Death Star

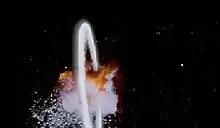
The explosion special effect depicted in the 2004 Special Edition of "A New Hope"

The grid plan animation shown during the Rebel briefing before the Death Star attack in "A New Hope" was an actual computer-graphics simulation developed by Larry Cuba at the University of Illinois Chicago alongside computer graphics researcher Tom DeFanti. George Lucas had recruited Cuba for the project after becoming familiar with his and Gary Imhoff's work with CalArts at the Jet Propulsion Laboratory.